Washington County, Arkansas

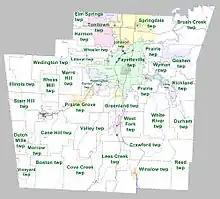
Townships in Washington County, Arkansas as of 2010

The University of Arkansas at Fayetteville was founded in 1871 on the site of a hilltop farm that overlooked the Ozark Mountains, giving it the nickname "The Hill". It is the largest institution of higher learning in the state, with a fall 2019 undergraduate enrollment of 23,025 making UA three times larger than the next-largest institutions. Of the six undergraduate academic units, the largest is J. William Fulbright College of Arts and Sciences, followed by the Sam M. Walton College of Business and the College of Education and Health Professions. Enrollment increased 50% following the Campaign for the 21st Century, with much of the growth coming from out-of-state students. As a result, out-of-state students have a significant influence on the Washington County demographics and economy.